Rolling chassis

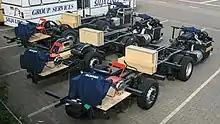
2009 Scania rolling chassis heading for bus body maker

Separate chassis remain in use for almost all heavy vehicles ranging from pickup trucks to the biggest trucks and commercial passenger carrying vehicles.